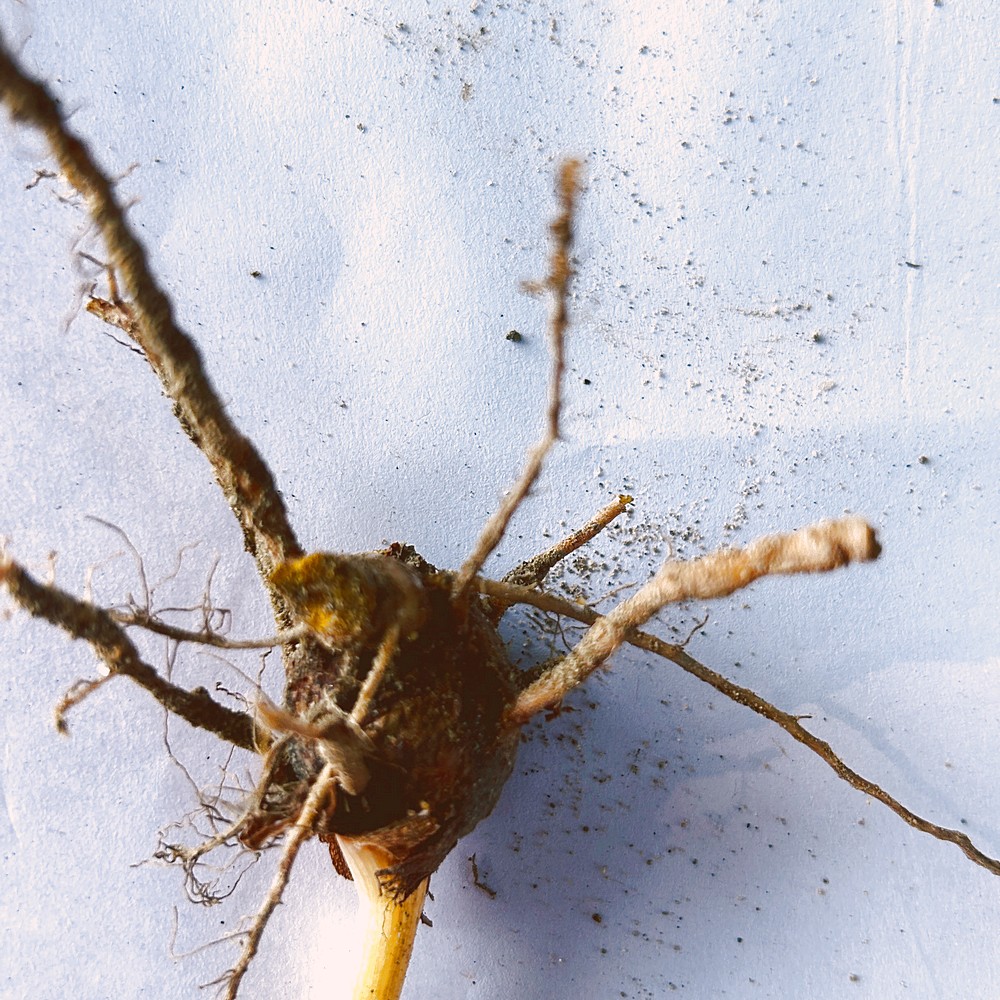
Label: Rhizome Disease Root